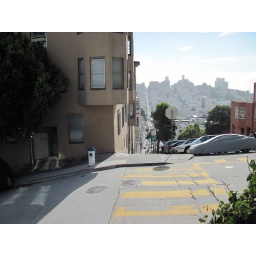
A day walking around SF. Random pictures of beautiful building and steetsA day walking around San Francisco. Random pictures of beautiful streets and buildings.